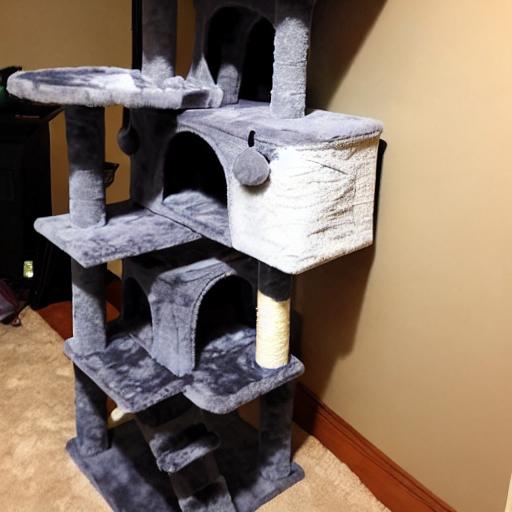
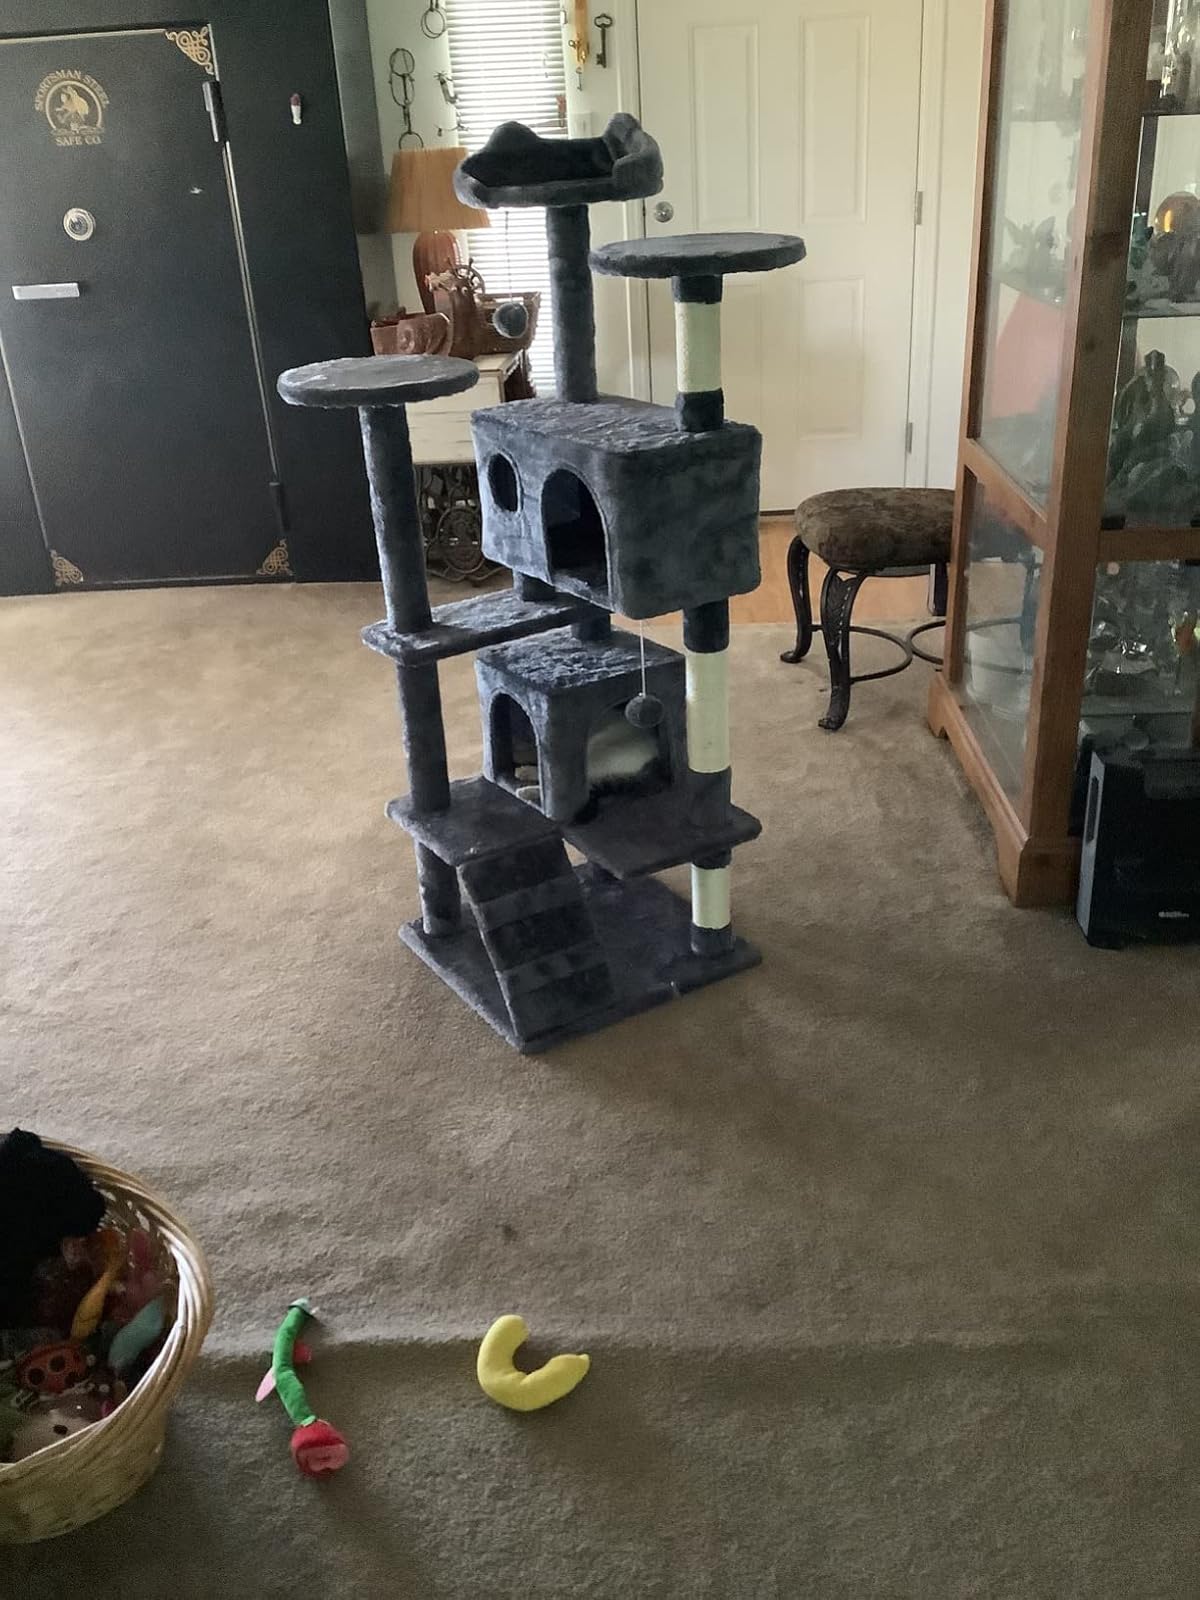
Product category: items_cat tree
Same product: no